1814 platinum half dollar

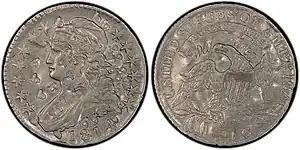
The only known example of the counterstamped 1814 platinum half dollar, J-44a

The 1814 platinum half dollar (J-44) was a United States pattern coin with a face value of fifty cents. Its design was identical to the Capped Bust half dollar, but struck in platinum.